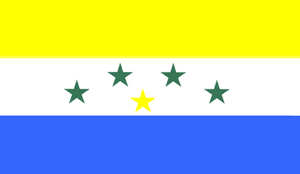
Mariño est l'une des 15 municipalités de l'État de Sucre au Venezuela. Son chef-lieu est Irapa. En 2011, la population s'élève à 22 338 habitants.